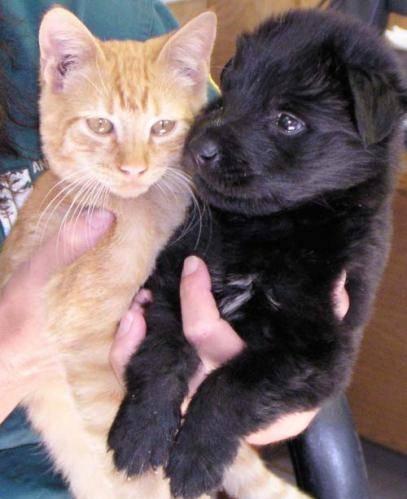
cat